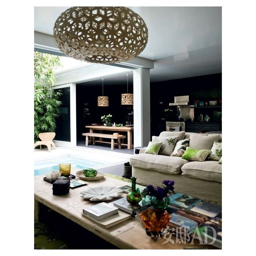
snowflake and pendant lights looking stunning in this open - plan home